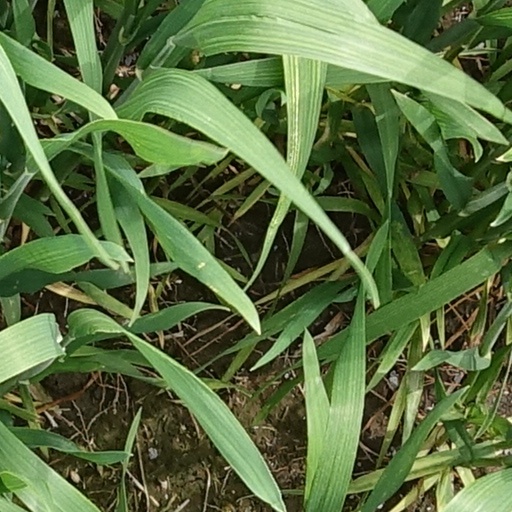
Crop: wheat